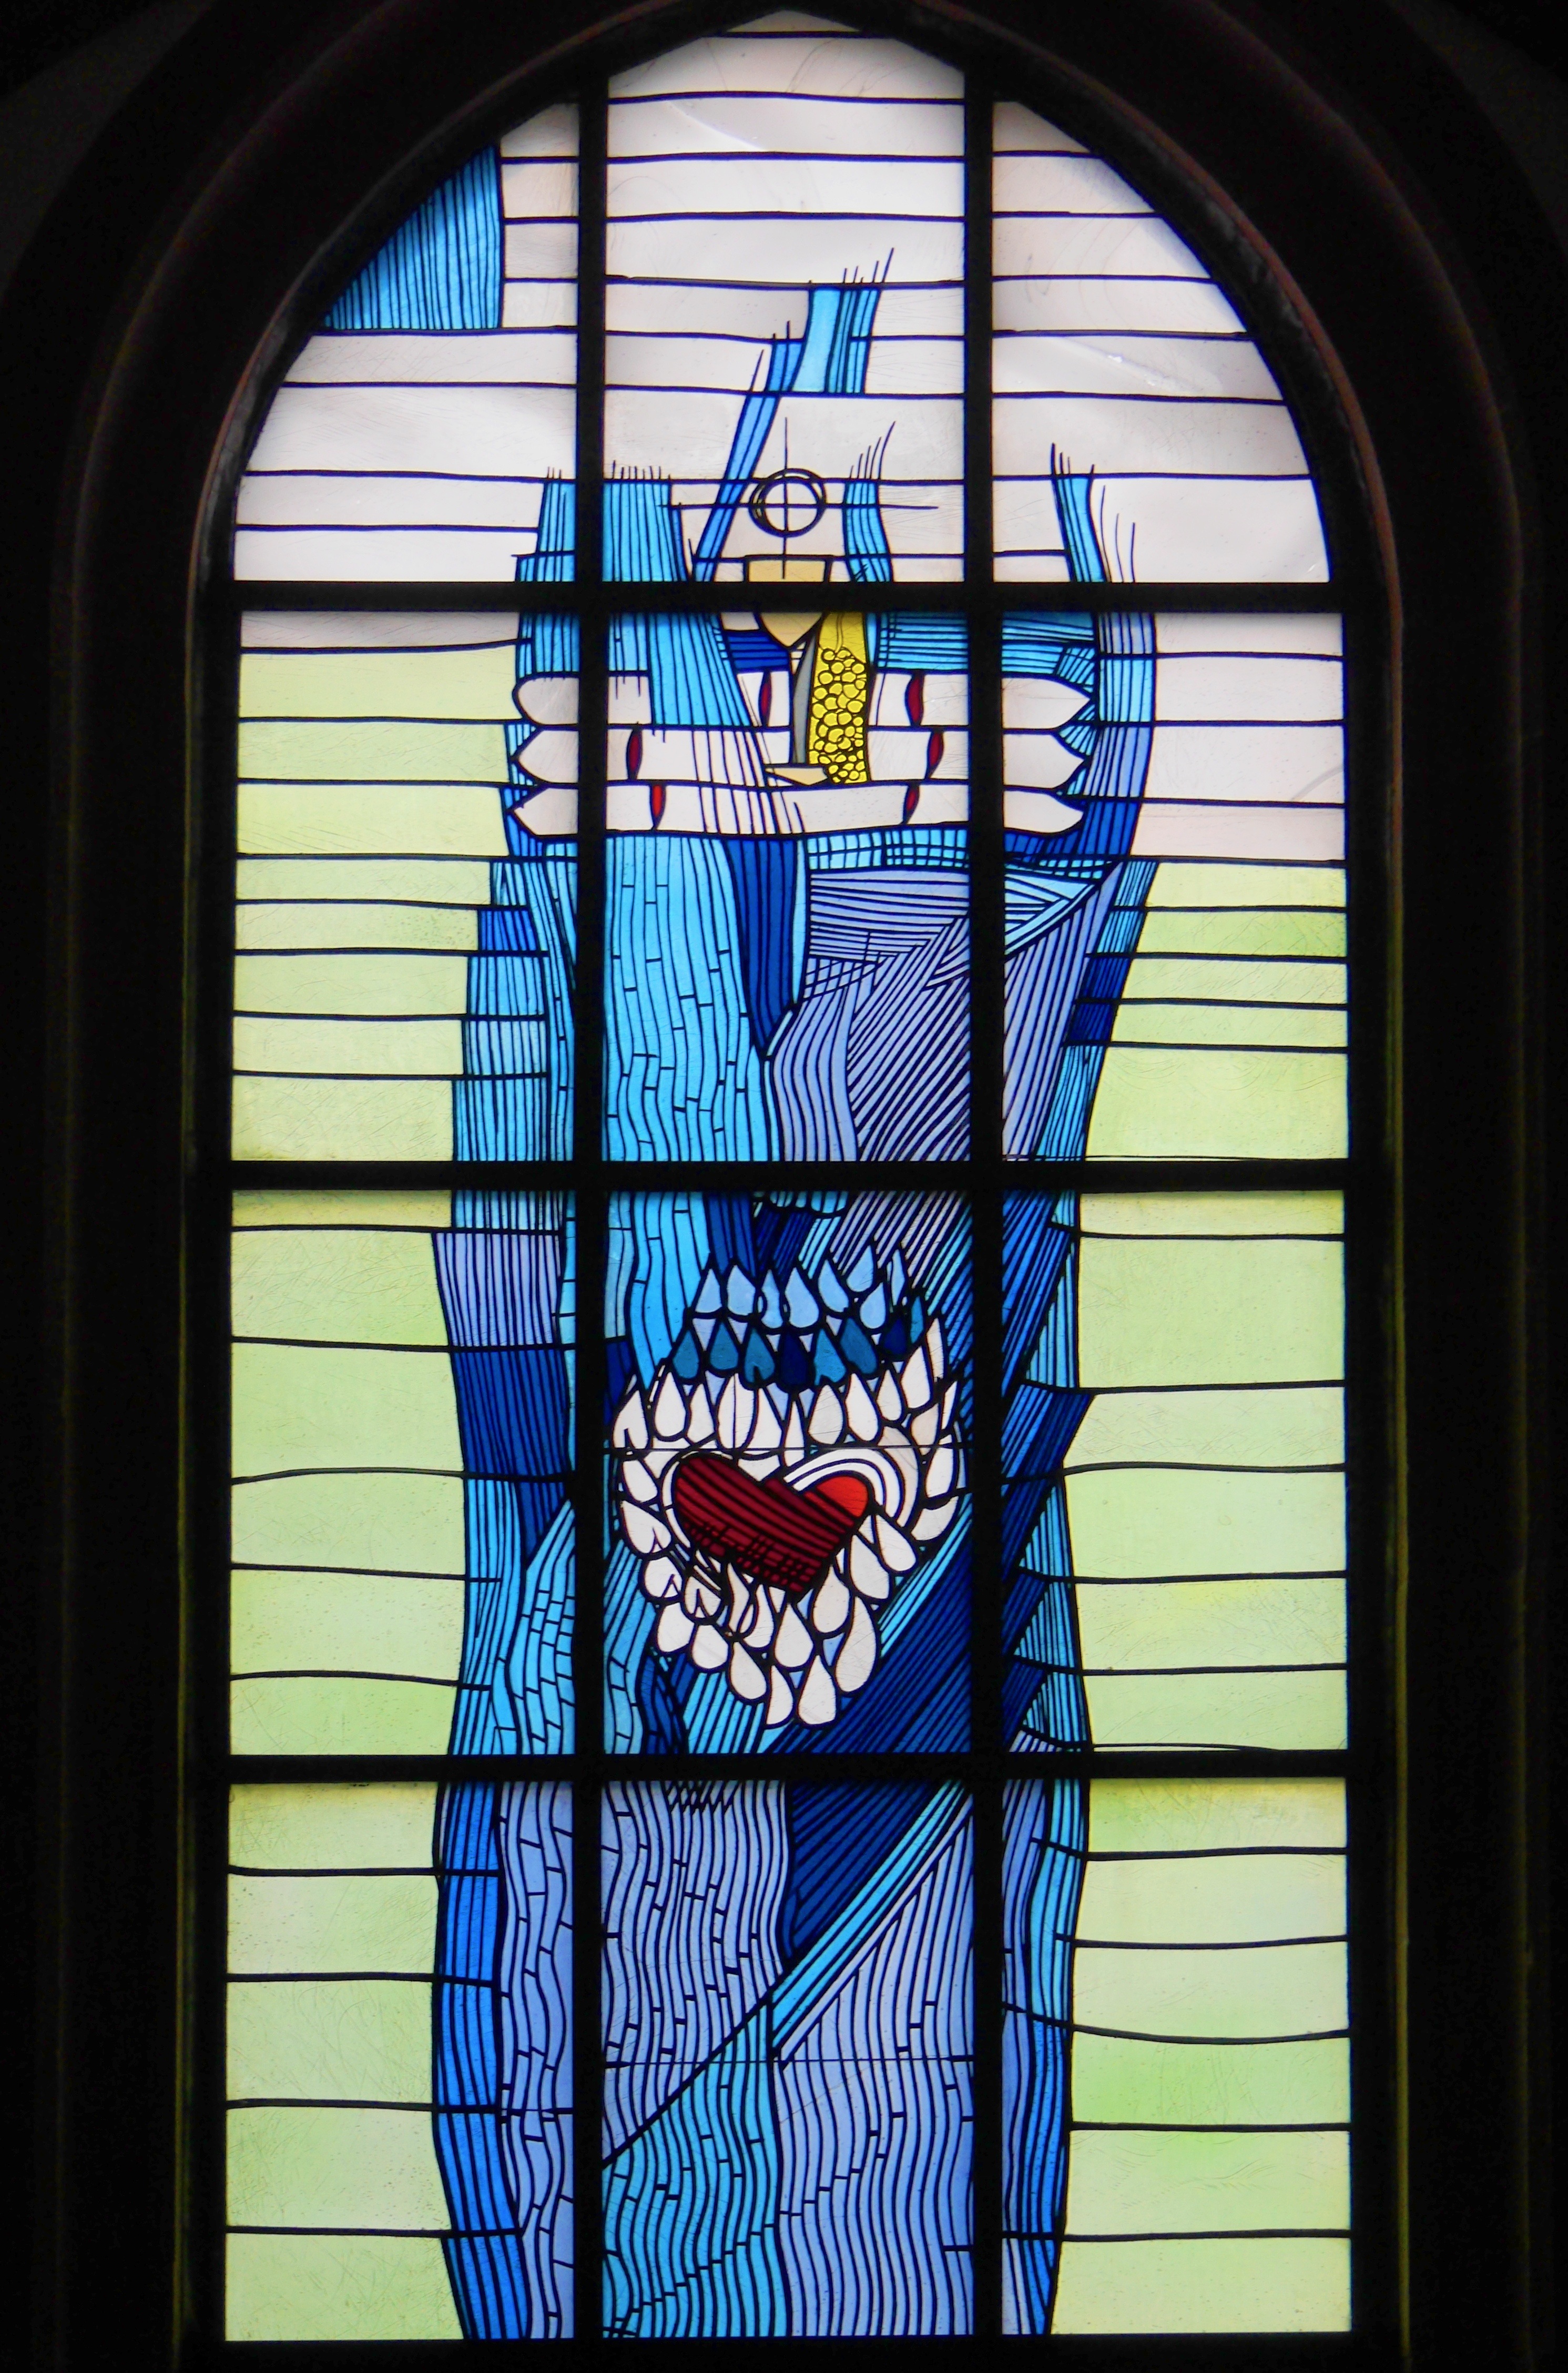
window, glass, color, blue, material, stained glass, art, symmetry, church window, glass window, w rzburg, kiliansdom